Coligny calendar

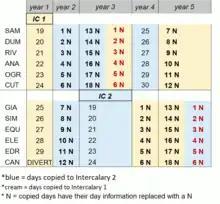
days copied to the intercalary months

The notations on the days of the intercalary months are created by a complex series of copies and merges of notations from certain days in the normal lunar months. Each day of an intercalary month sequentially copies a lunar month and the same day number, with its source month name added. At first 30 days are copied, and for days 1 to 18, their day number is replaced with a single N at the copied site. Secondly, a sequence of days 1 to 6 is again copied from a different year, and these are merged with the first. Thirdly, the days 7-8-9 and 7a-8a-9a which have been dragged from the following month are again merged with the copied notations. At which point, the calendar's notations are complete.